All-Trac

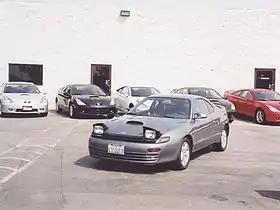
Toyota Celica All-Trac Turbo ST185

All-Trac was a proprietary full-time four-wheel drive system used on a variety of Toyota badged models and the nameplate was used from 1988 to 2000. It was considered a revolutionary advance for four wheel drive automobiles into the mainstream consumer market and its electronic/vacuum controlled locking center differential was rare in a passenger car. The system originated in Japan under the GT-Four name in 1986, but was not released in the U.S. until 1988 under the All-Trac name.